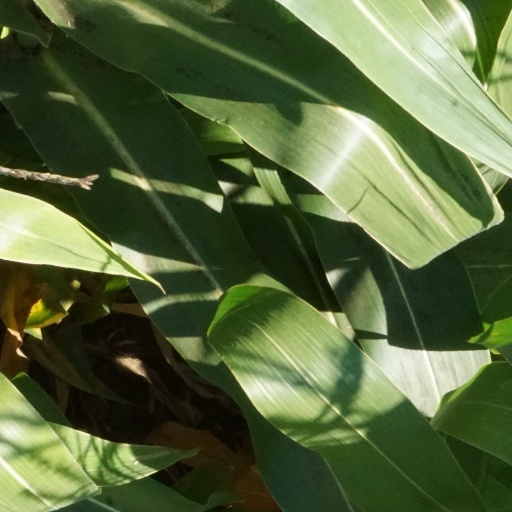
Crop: maize; corn